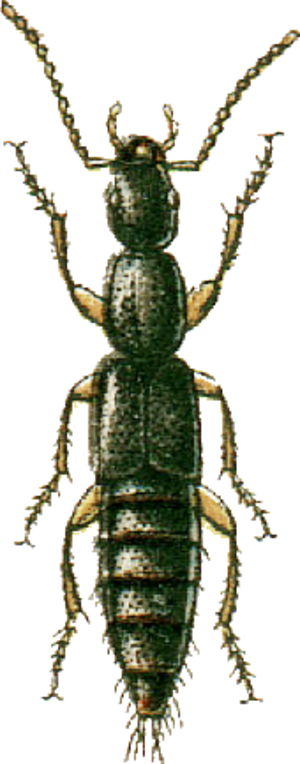
This file has been extracted from another file&#x3a